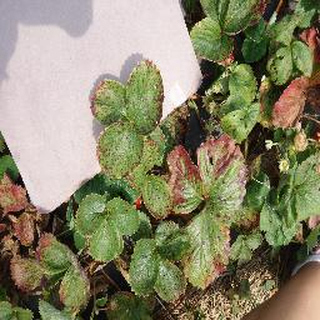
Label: strawberry_leaf_scorch